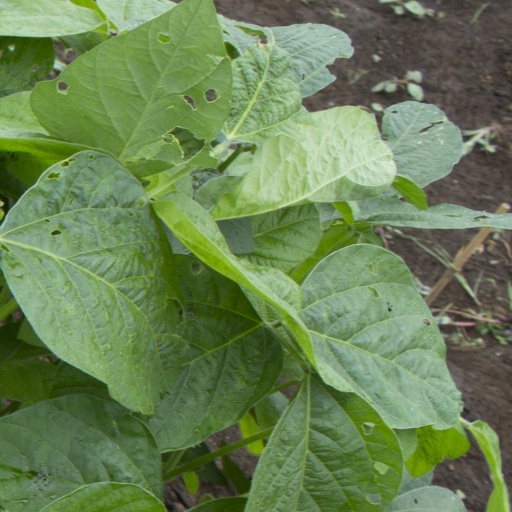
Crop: soybean